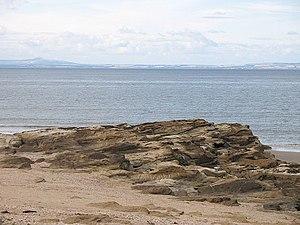
Un grès de plage est une roche sédimentaire qui se forme dans la zone littorale, par cimentation rapide du sable ou des débris coquillers ou coralliens sur une plage, parallèlement au rivage, au niveau de la zone de déferlement des vagues ou de balancement des marées. Ce sédiment de plage consolidé, en dalles plus ou moins épaisses, se rencontre fréquemment dans les mers coralliennes. Il s'agit d'un phénomène contemporain qui avait été noté par Charles Darwin.